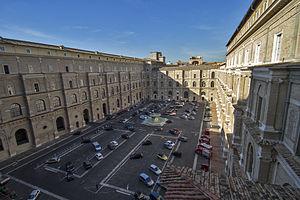
La Cortile del Belvedere, en, au Vatican est un vaste complexe de bâtiments sur le côté nord de la basilique Saint-Pierre et du Palais apostolique. À l'origine, elle conduisait de ce palais au palais du Belvédère. Dessinée par Bramante, dès 1506, à la demande du pape Jules II, il s'agit d'un important travail architectural de la Renaissance italienne. Conçue comme un espace clos, la longue cour du Belvédère connectait le palais du Vatican au palais du Belvédère dans une série de terrasses reliées par des escaliers et entourée, sur ses côtés, par des ailes étroites. Bramante ne verra pas l'achèvement des travaux. C'est avant la fin du XVIᵉ siècle que la cour originale est irrémédiablement altérée par un bâtiment implanté en travers de la cour, la divisant en trois cours séparées : elle est dorénavant scindée par le bâtiment de la bibliothèque apostolique, la cour de la bibliothèque et la Cortille della Pigna. Actuellement cet espace est principalement utilisé pour les différents musées du Vatican et l'actuelle Cortile del Belvedere fait office de parking. Elle conduit à la bibliothèque et aux archives du Vatican.
L'École vaticane de paléographie, de diplomatique et d'archivistique est une école supérieure du Saint-Siège qui a pour vocation de former des archivistes-paléographes. À l'origine cette formation visait à transformer les archives privées du Vatican en un centre international de recherche historique.